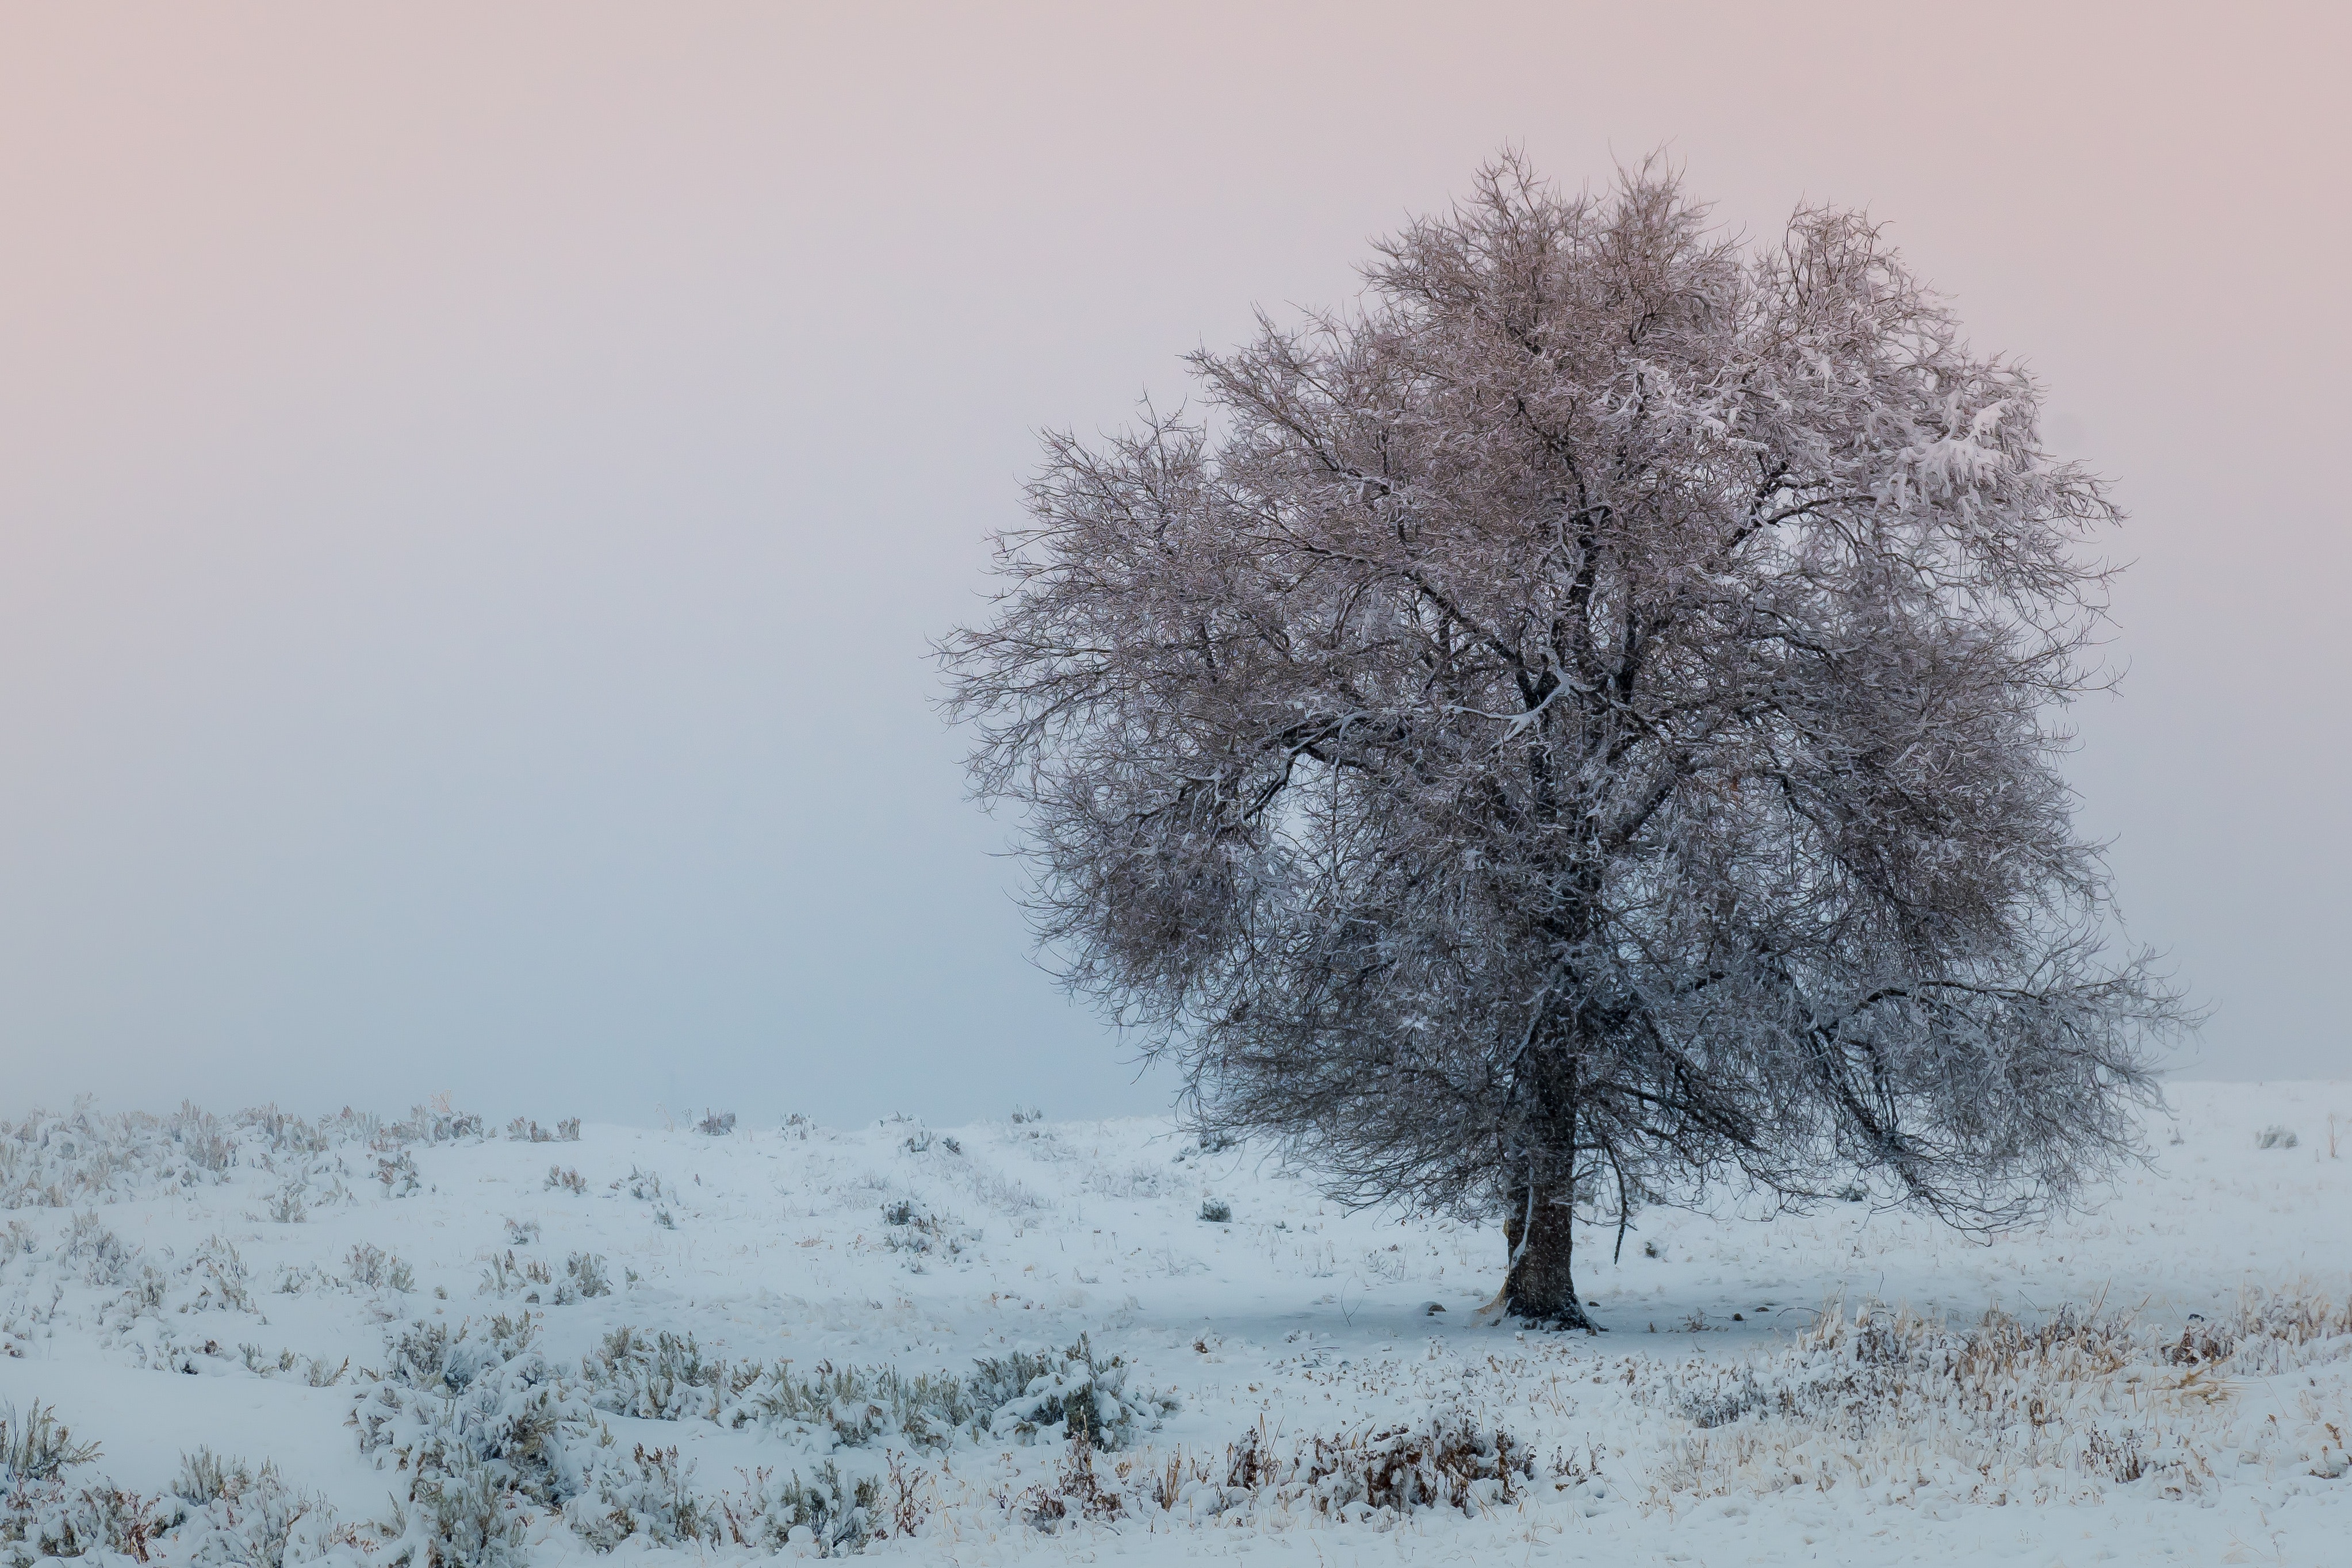
tree, snow, winter, frost, atmospheric phenomenon, natural landscape, freezing, sky, woody plant, fog, blizzard, plant, branch, winter storm, landscape, mist, twig, plain, haze